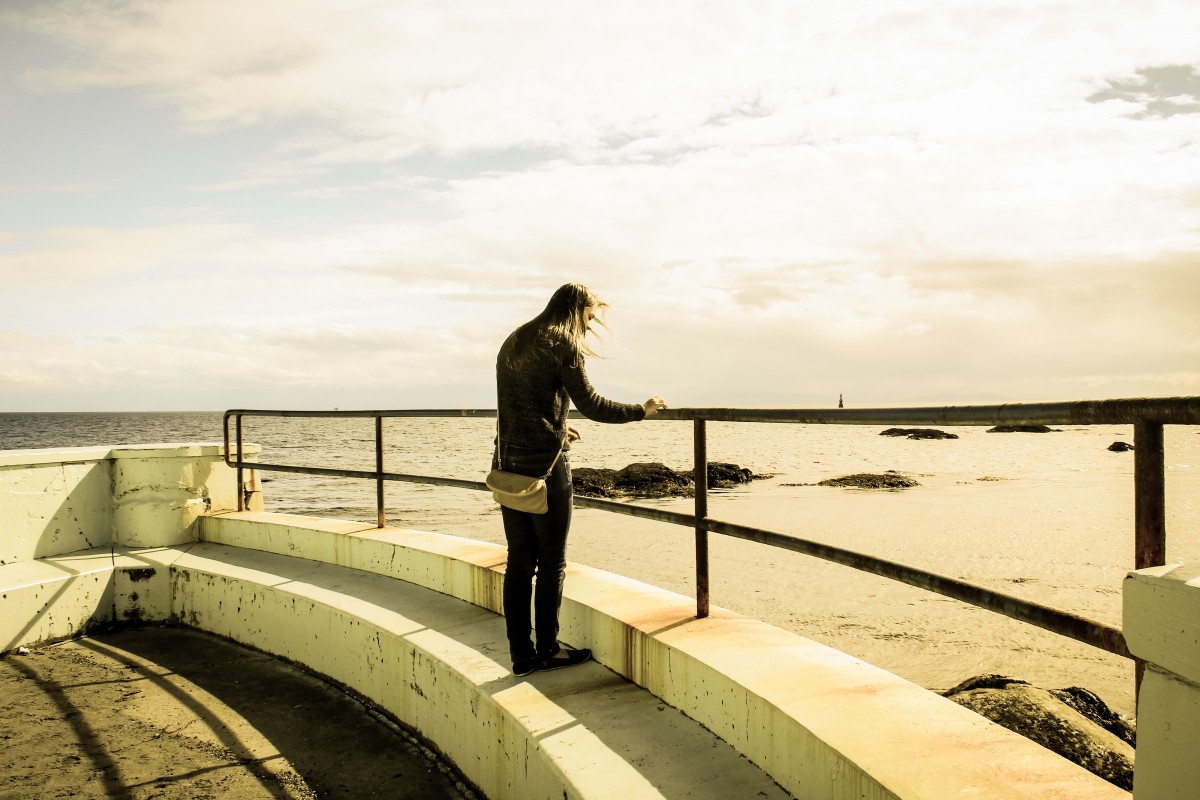
Tags: sea, coast, water, sand, ocean, person, girl, woman, sunset, sunlight, morning, wave, vacation, travel, thought, railing